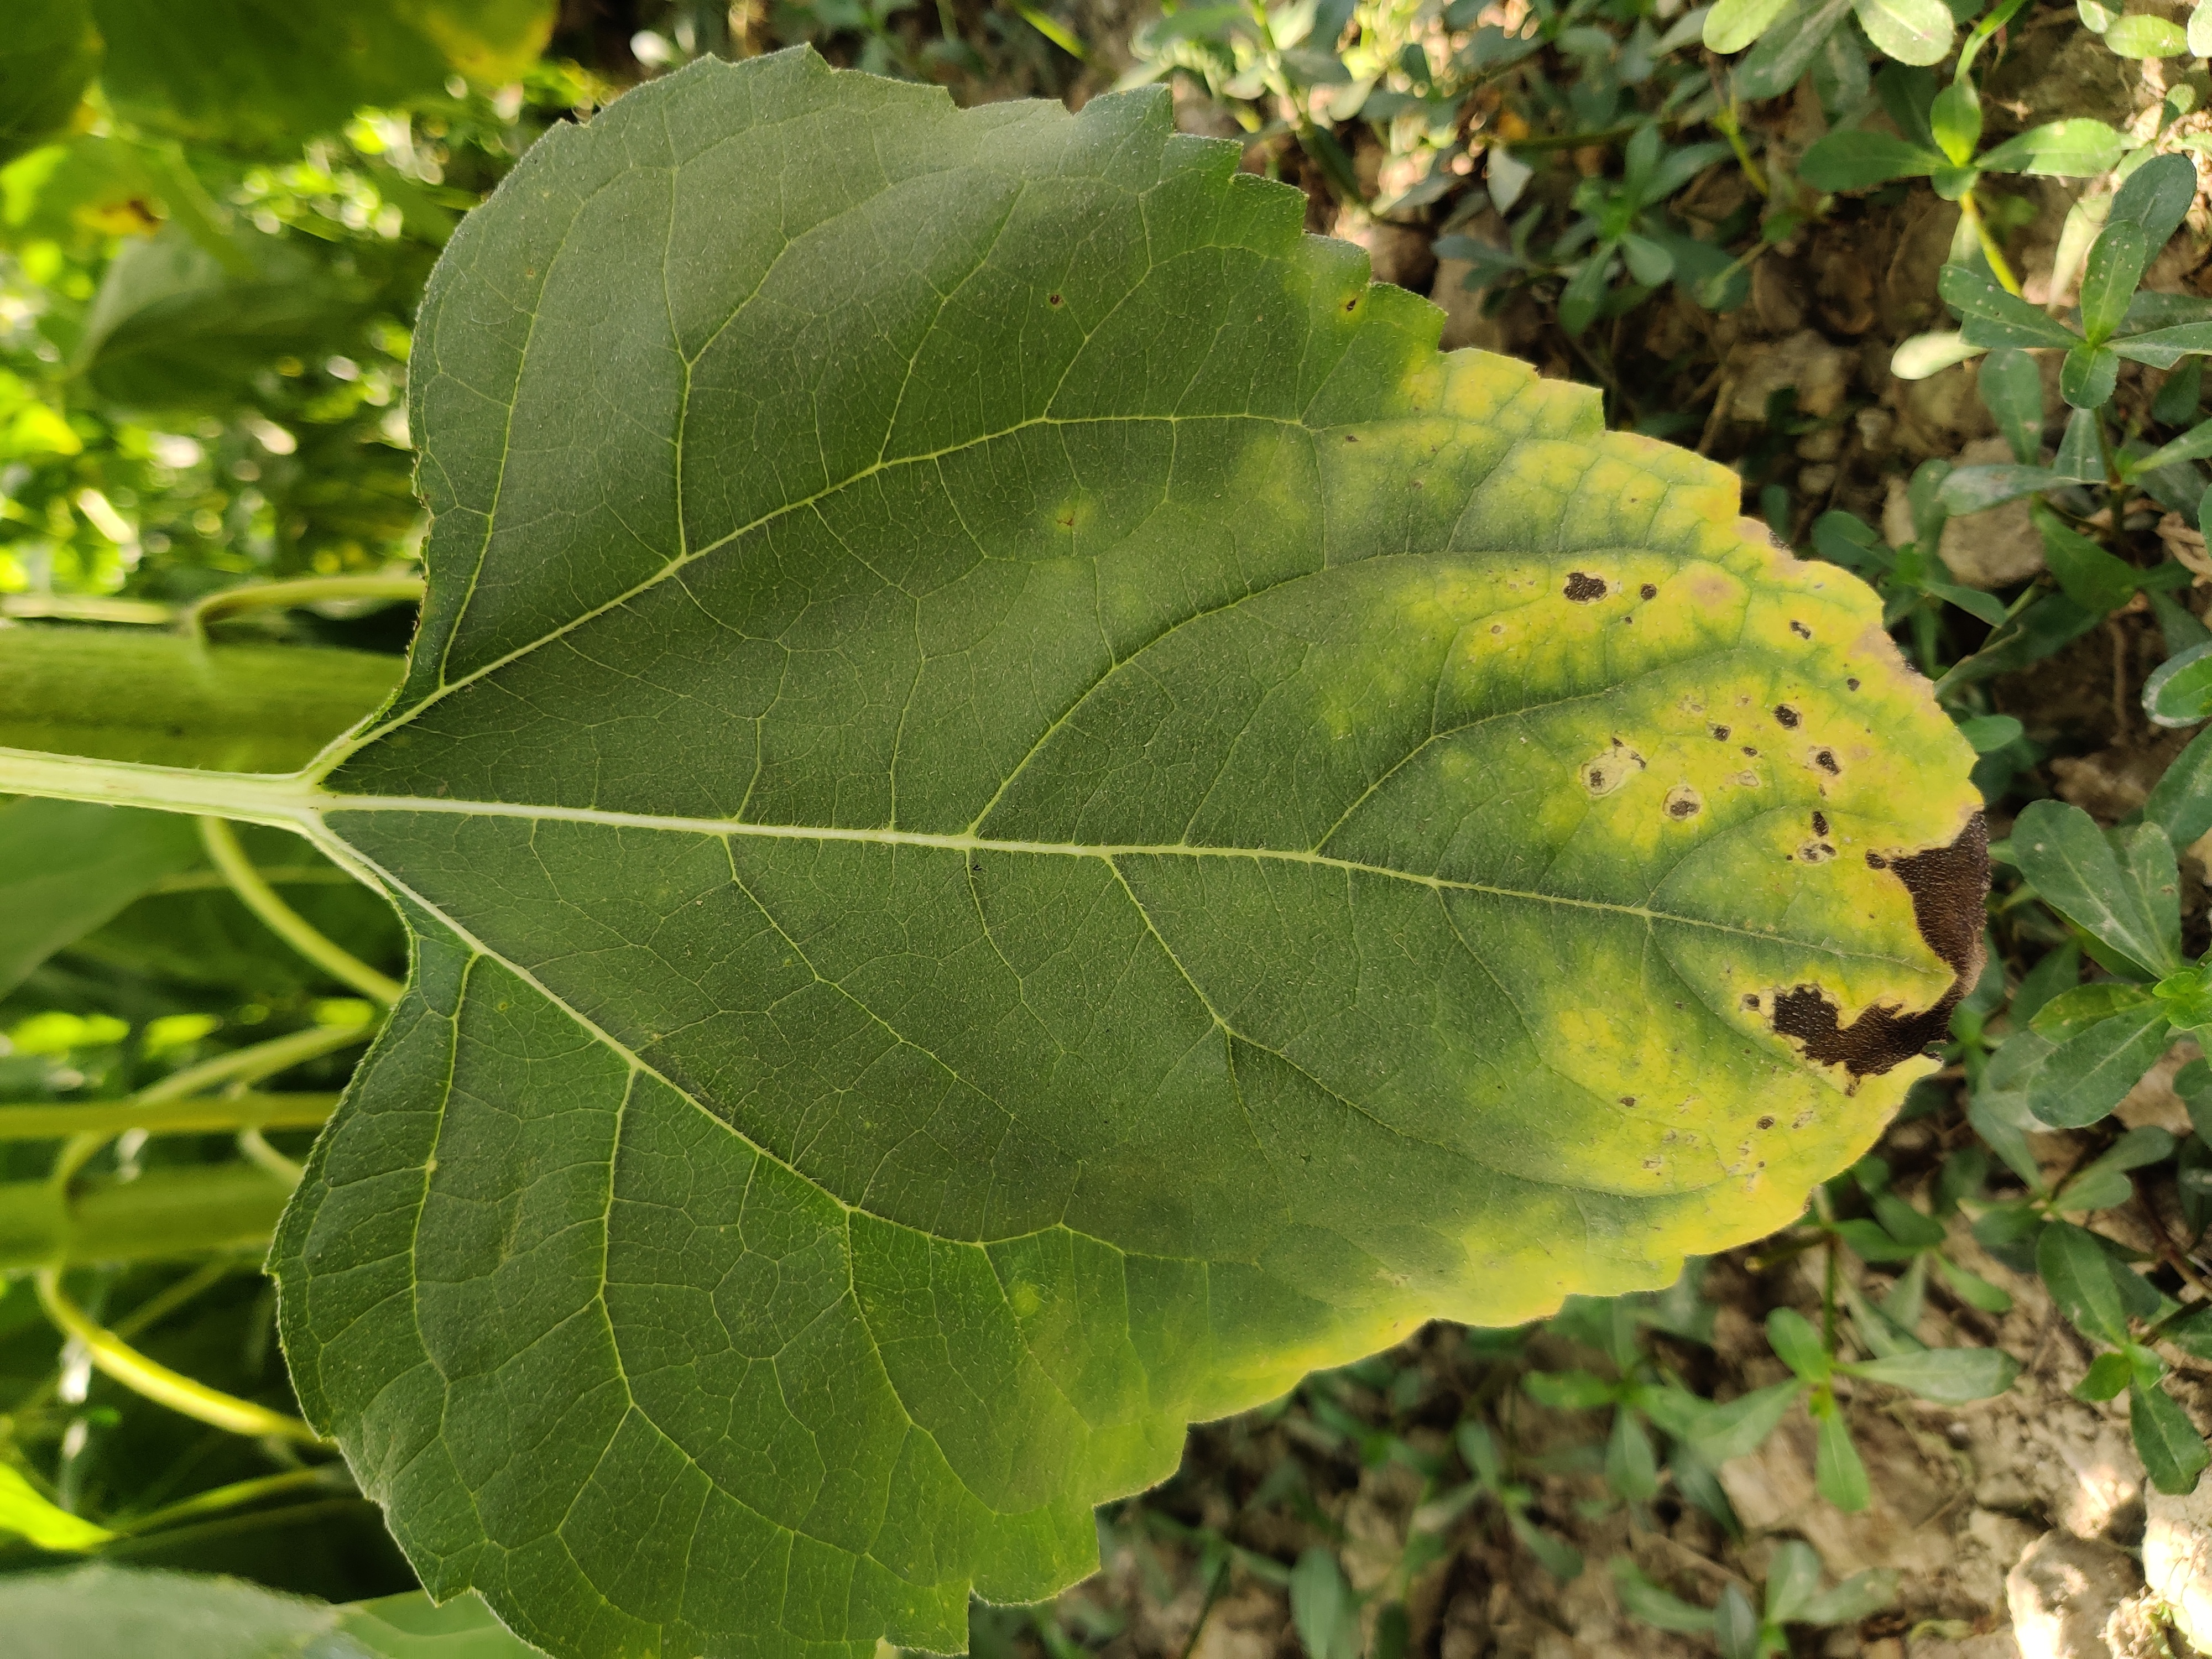
Label: Downy_mildew